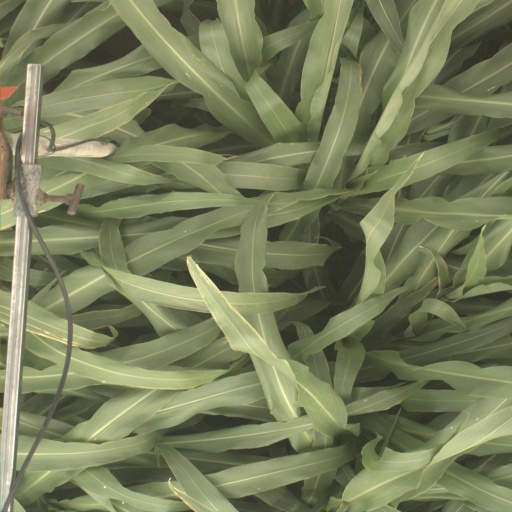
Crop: sorghum